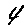
Label: 4